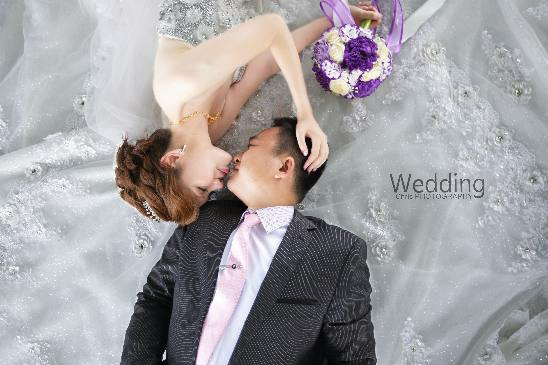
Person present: Yes